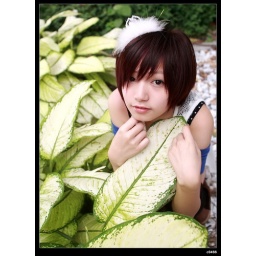
stupid baby is a young and cute girl that got funny name,we shot her in NTU campus of taipei